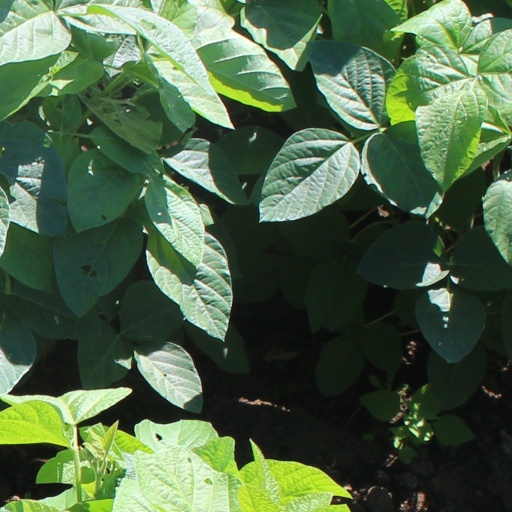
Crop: soybean